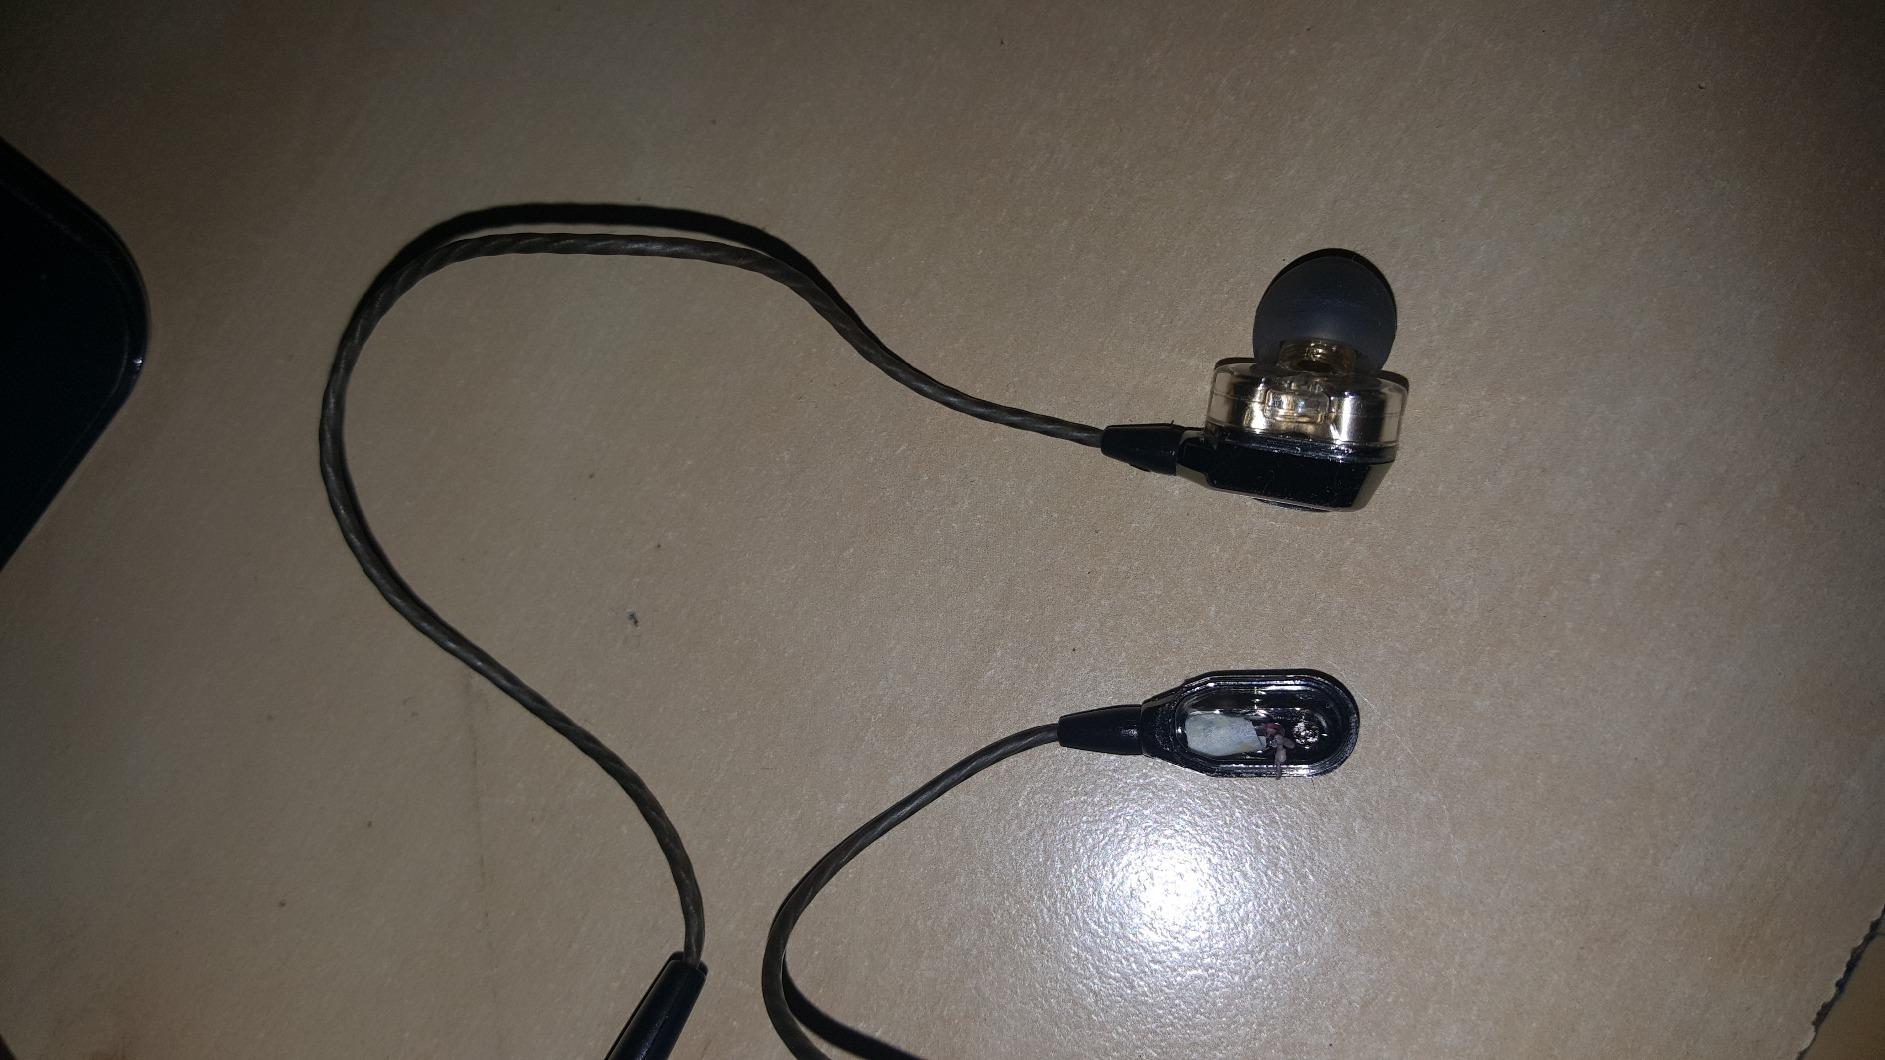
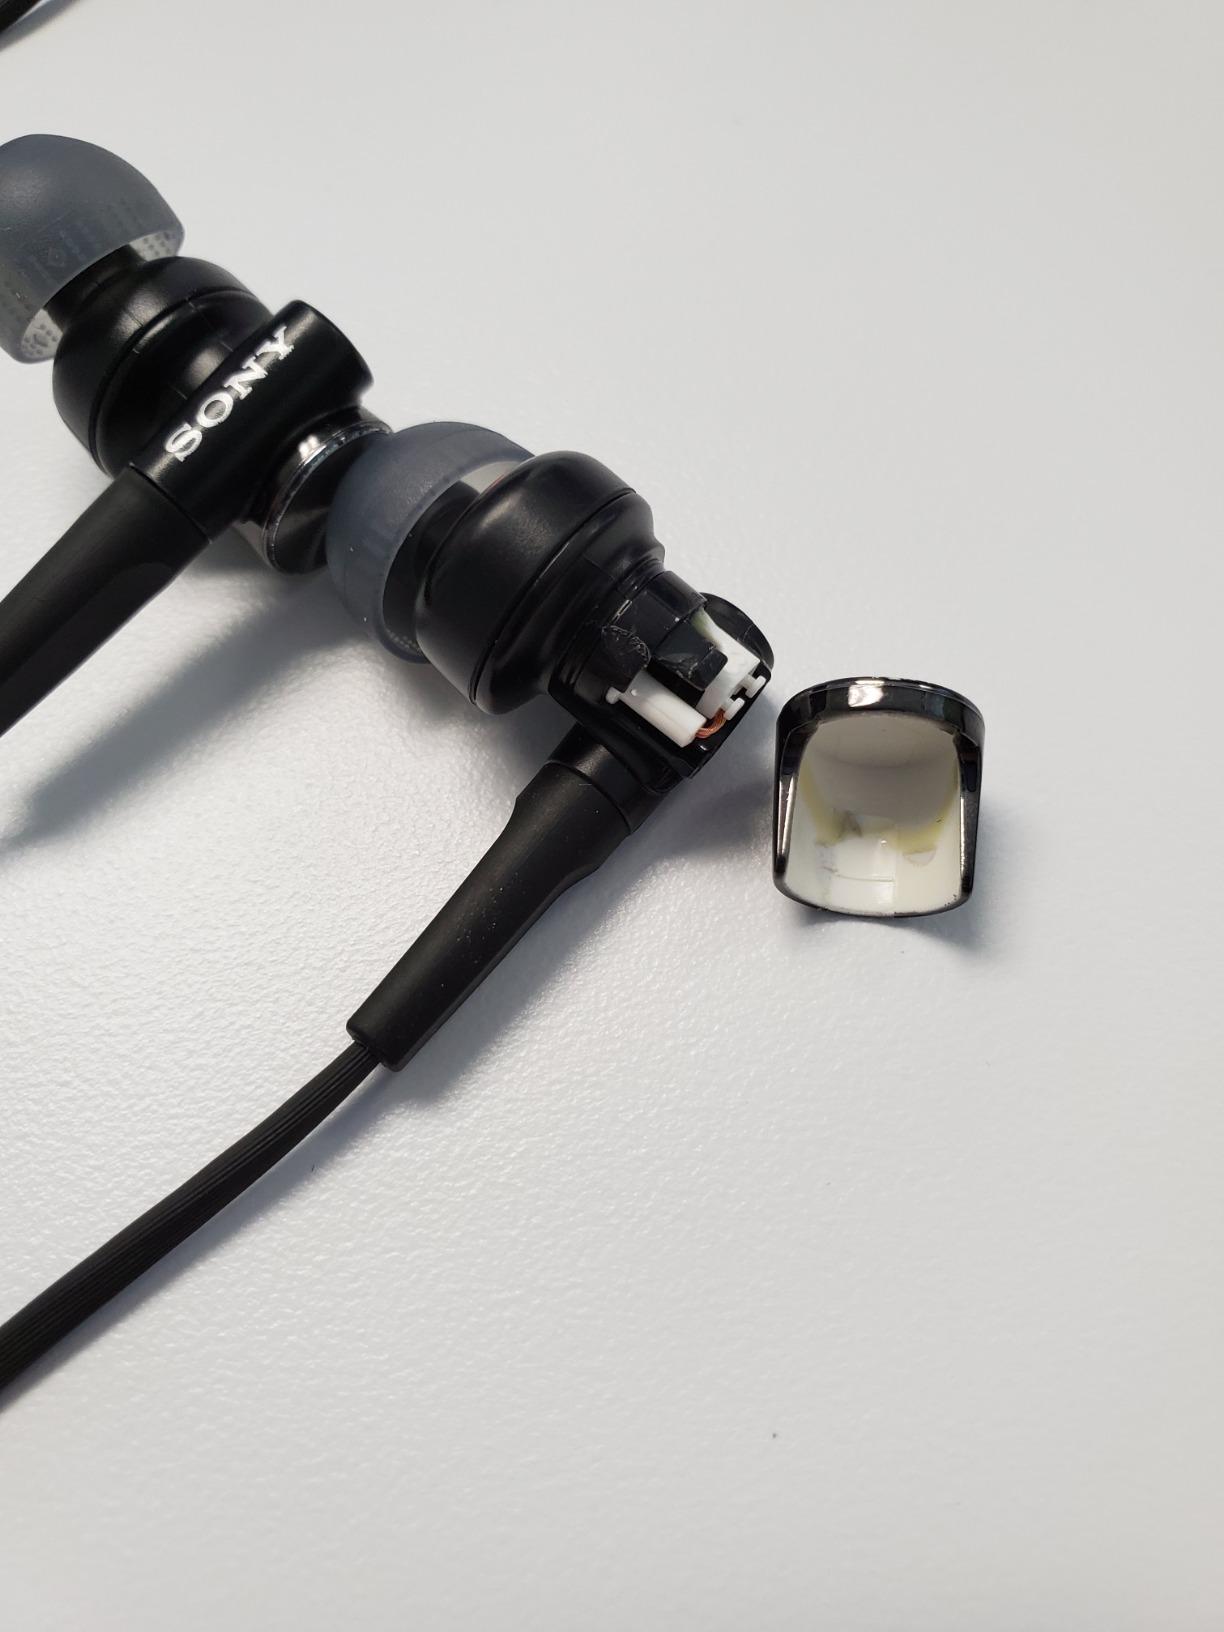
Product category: headphones
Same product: no